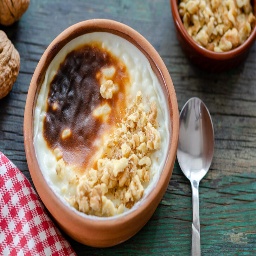
Label: sutlac